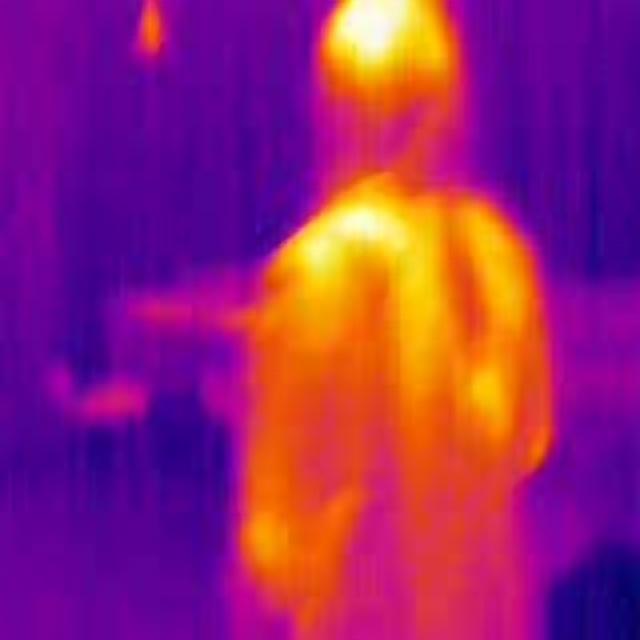
Detected objects:
label: person